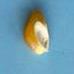
Maize quality: Good